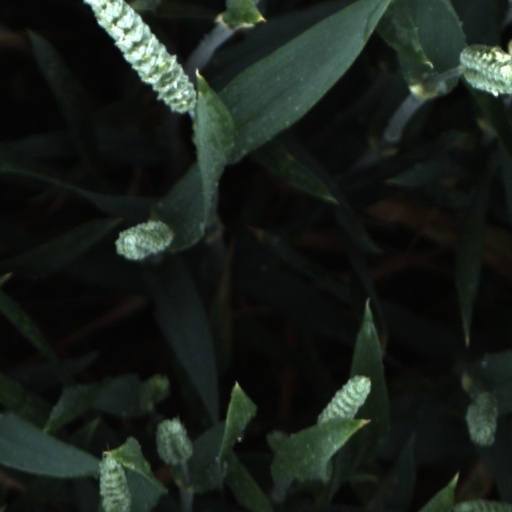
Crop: wheat